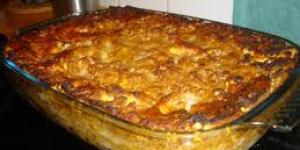
pasticho de pasta larga